Pyotr Nikiforov

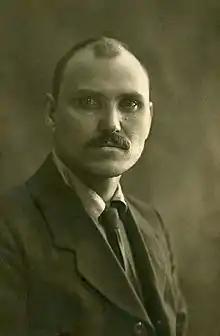
Pyotr Nikiforov in 1892

Pyotr Mikhailovich Nikiforov (October 12, 1882, Irkutsk Governorate – January 6, 1974, Moscow) was a Russian revolutionary, Soviet politician, and the third Chairman of the Council of Ministers of the Far Eastern Republic.